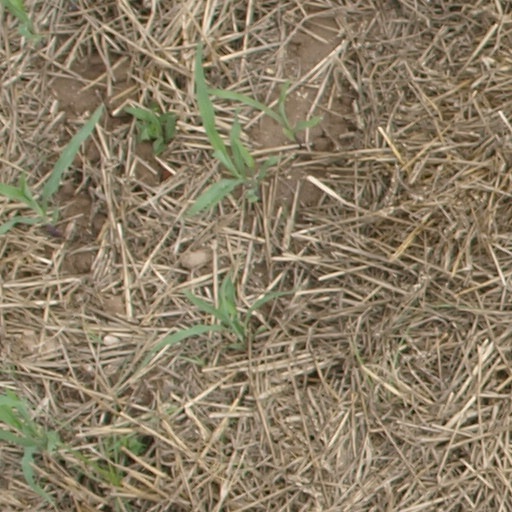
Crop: maize; corn